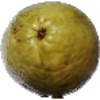
Label: Guava 1